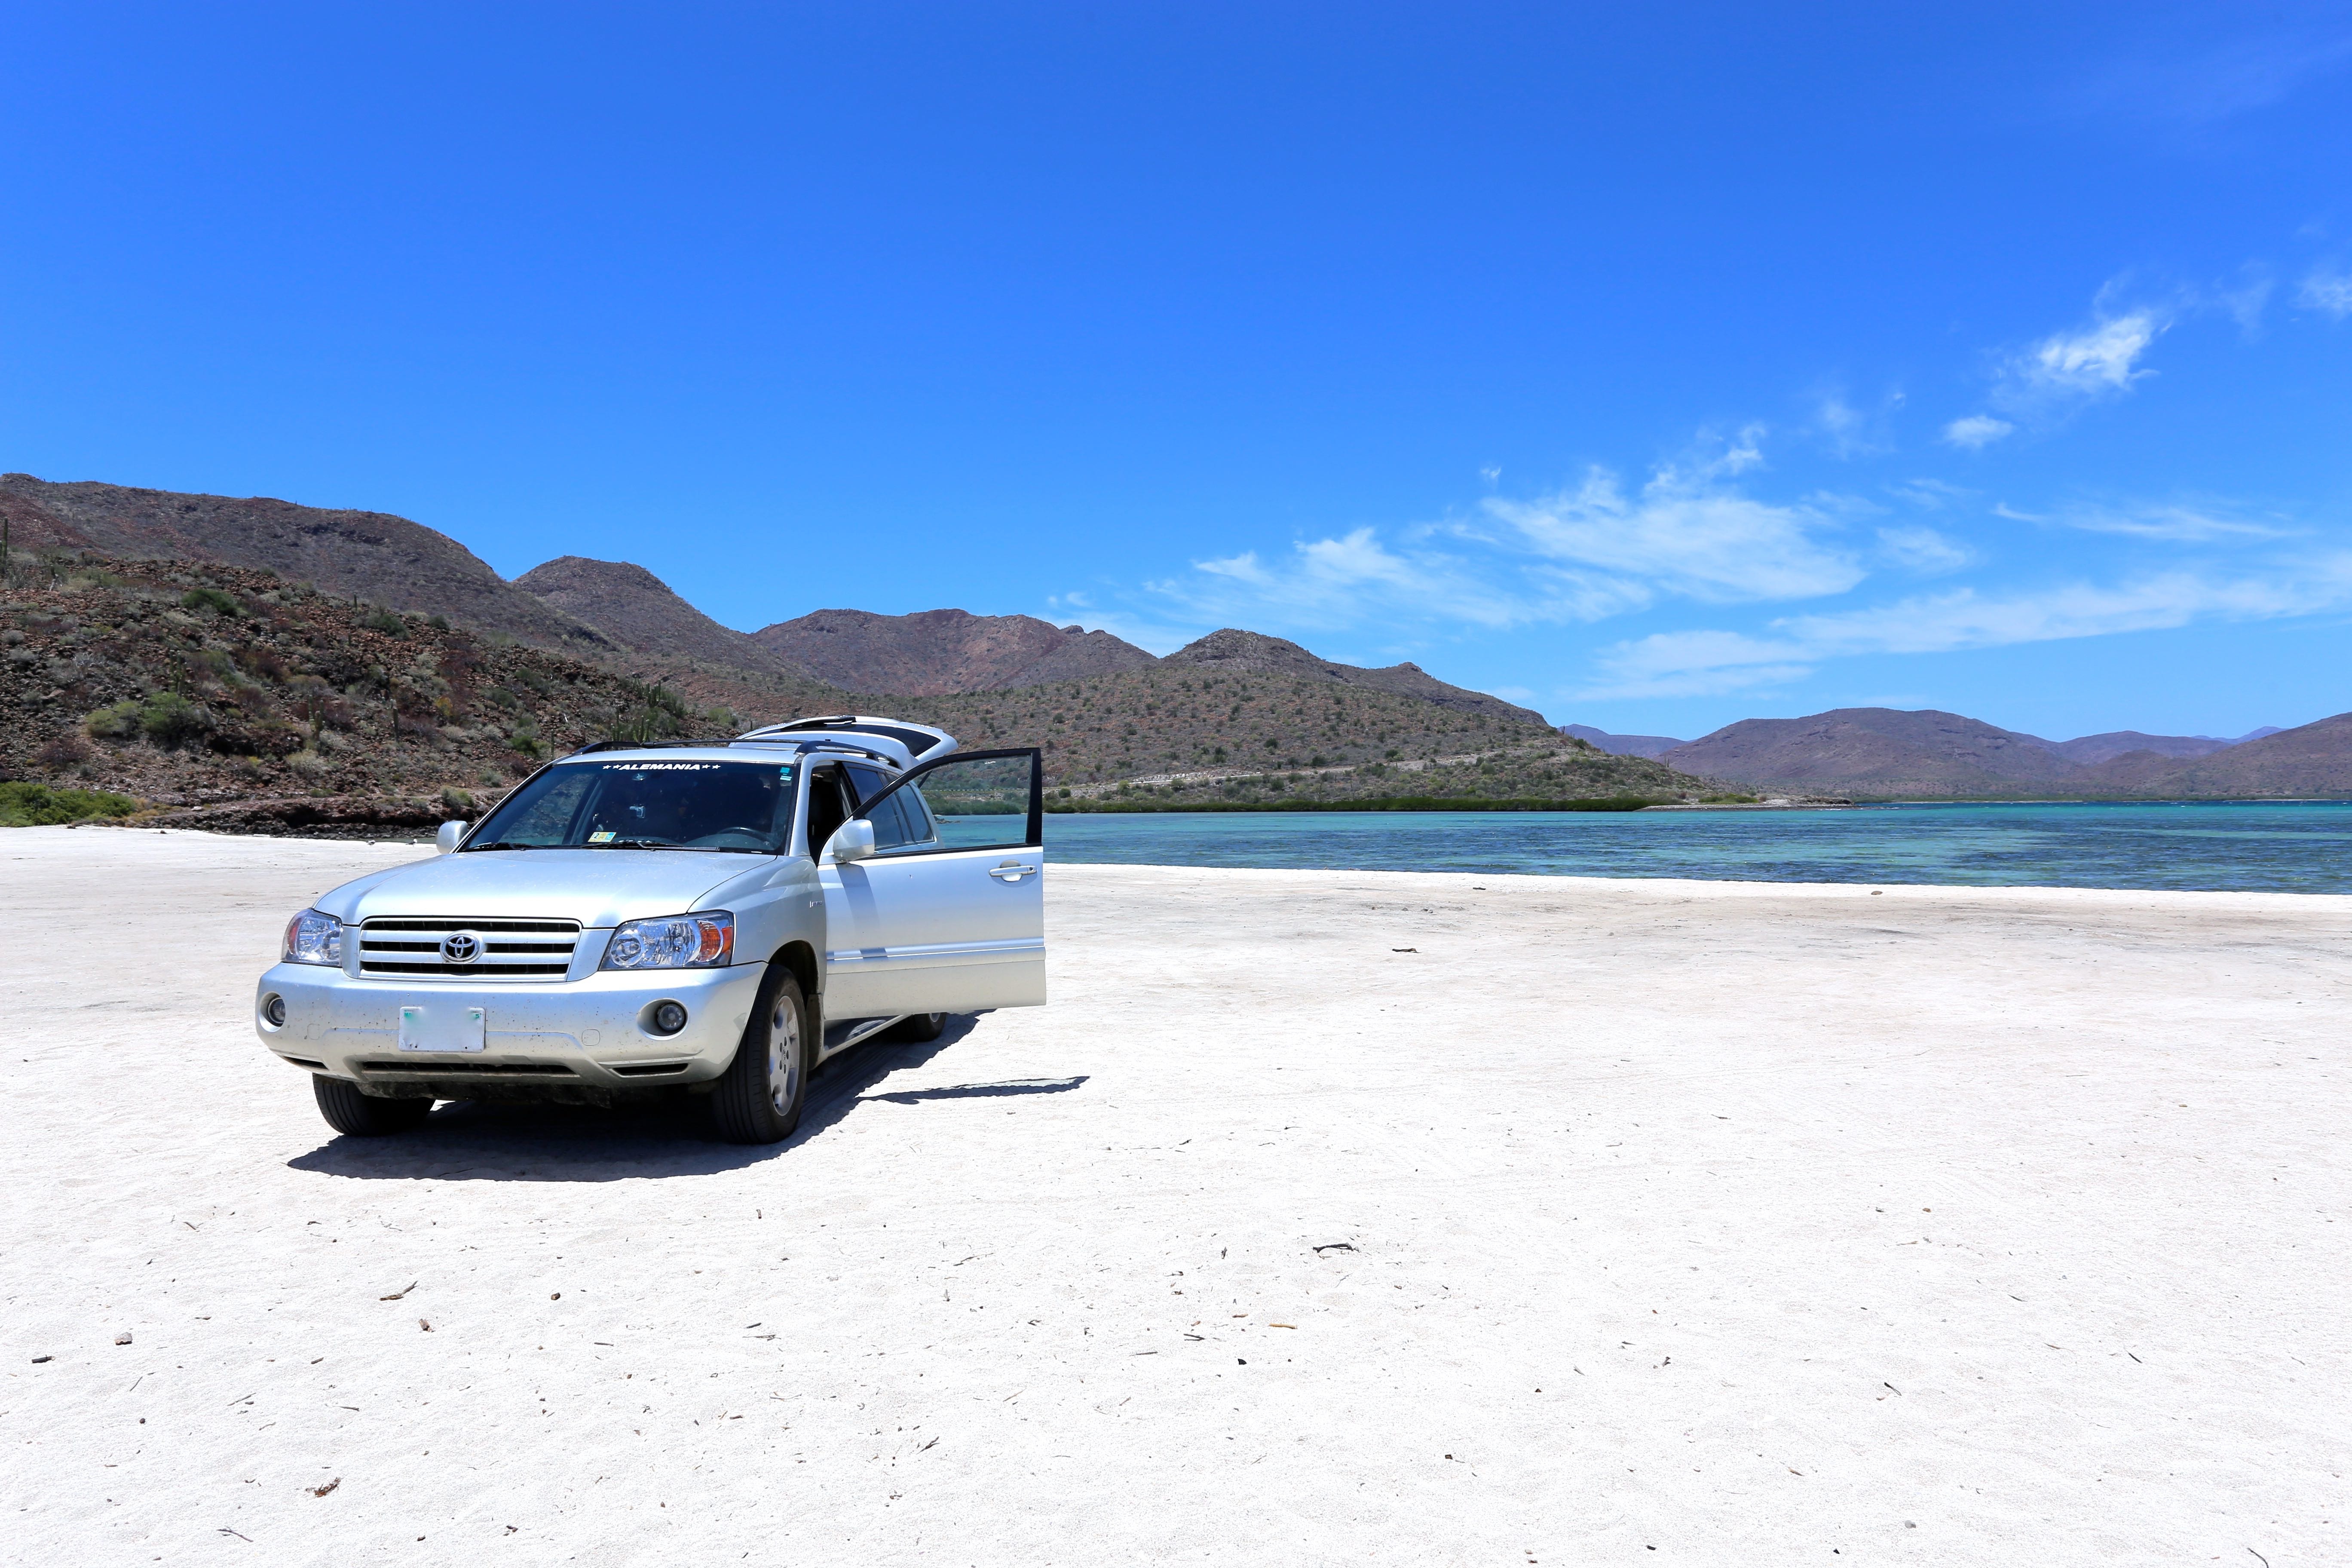
beach, sea, coast, car, shore, vehicle, bay